1867 San Narciso hurricane

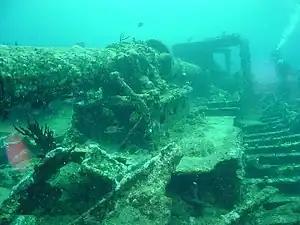
A 2003 photograph of the wreck of RMS Rhone. Only 25 of the approximately 145 people survived after it was wrecked by the storm.

On Tortola (British Virgin Islands), the storm reached its peak fury from noon to 2 pm and blew down one-third of the "miserable tenements". Deaths numbered 22 at Road Town, 2 on Peter Island, and 2 on Westland (now Soper's Hole). A letter from the Colonial Secretary of the Virgin Islands described Road Town as "two thirds ... in total ruin.", including the demolition of all places of worship, the schoolhouse, the hospital, and the jail. The hurricane destroyed nearly all crops on Tortola, while many residents were left without food or shelter, with 60 out of 123 residences wrecked. Only three homes remained standing on Peter Island.